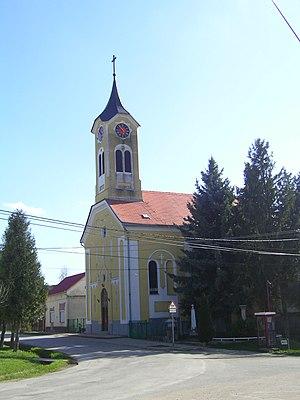
Töttös est un village et une commune du comitat de Baranya en Hongrie.